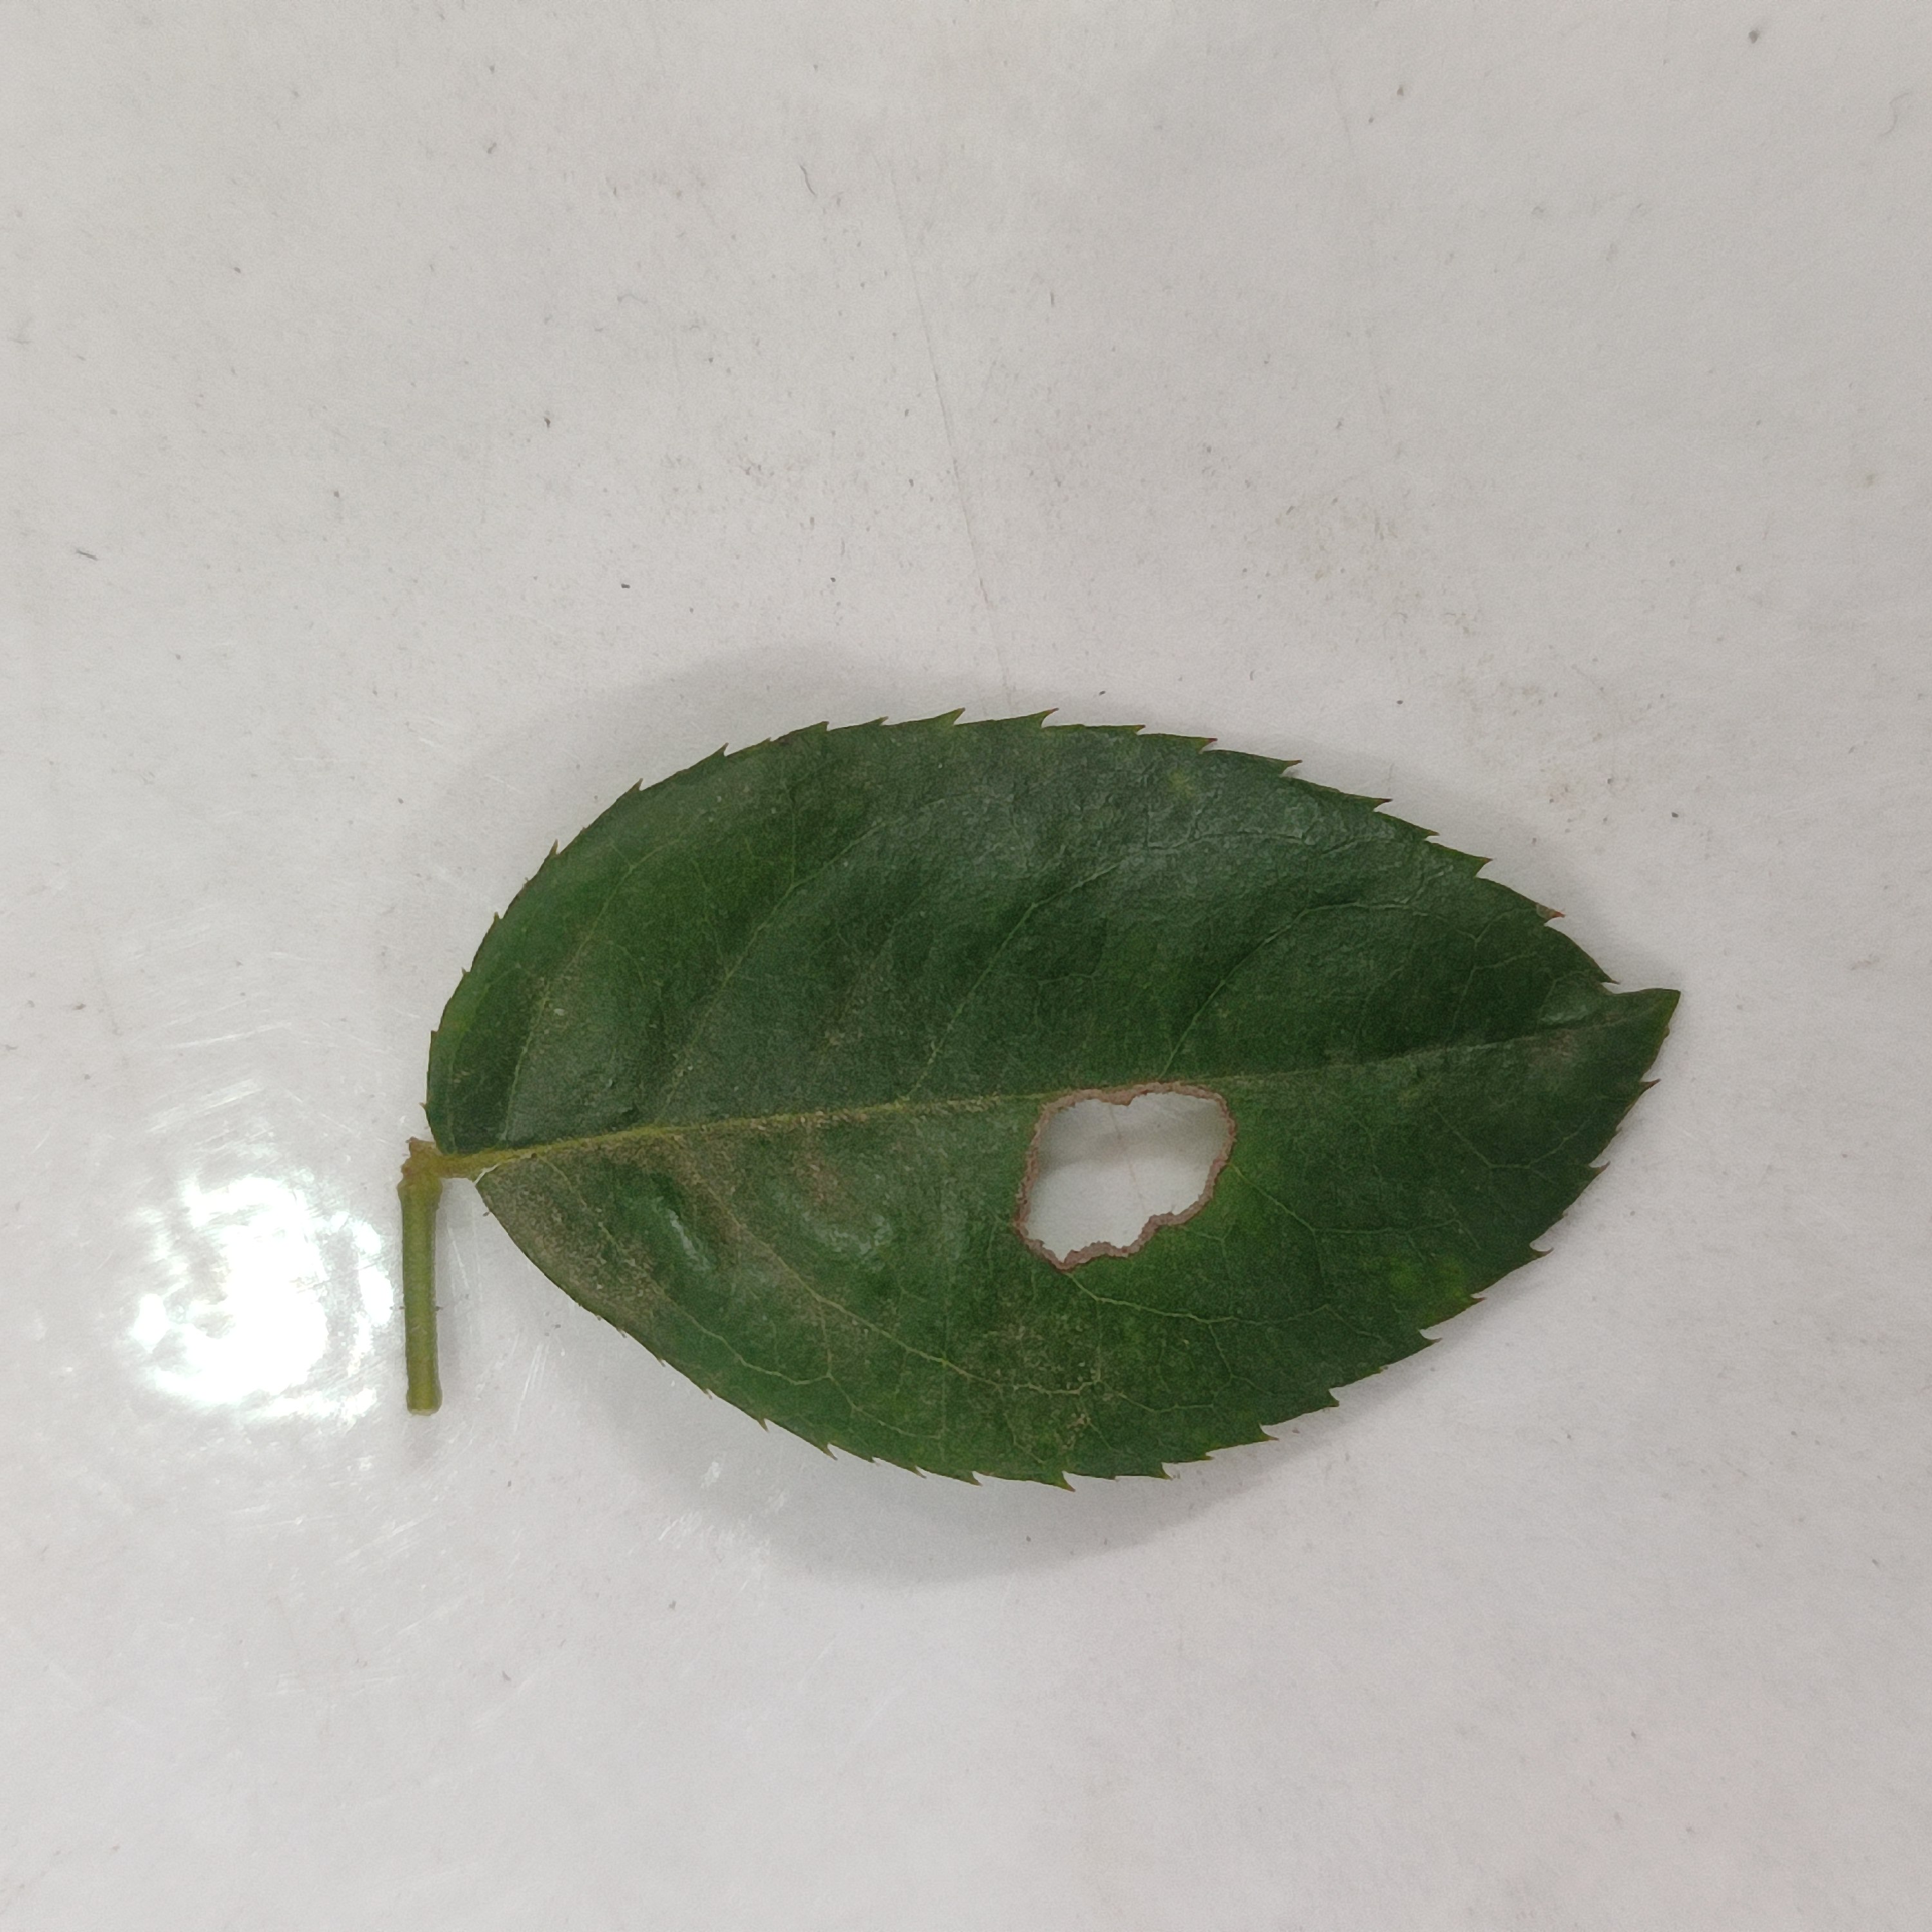
Label: Insect Hole